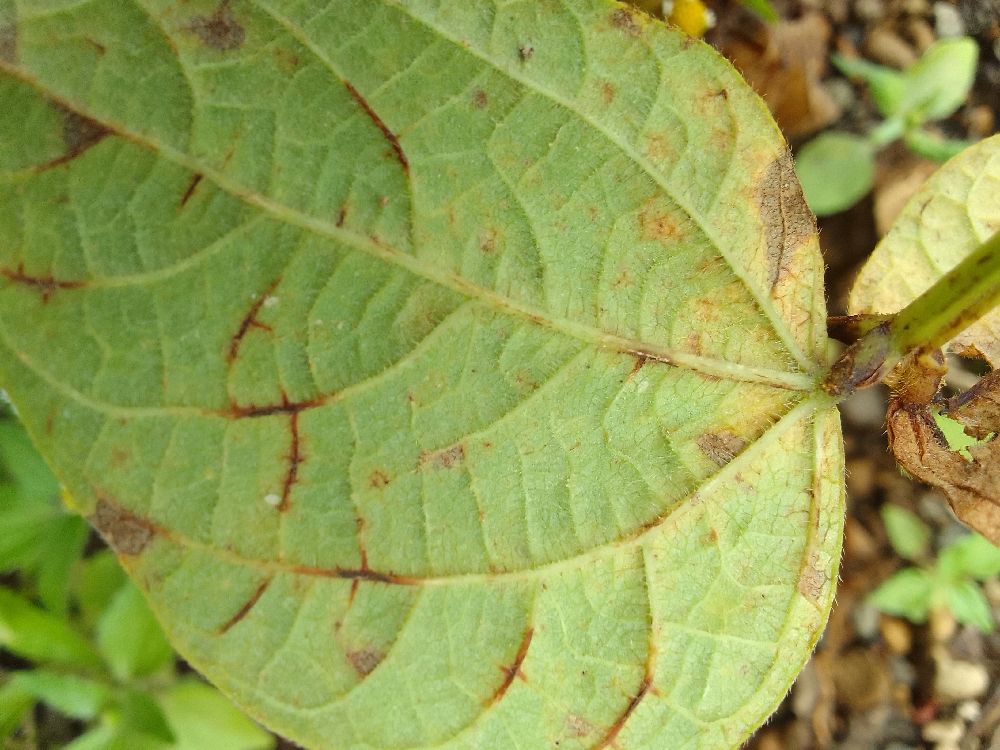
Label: anthracnose